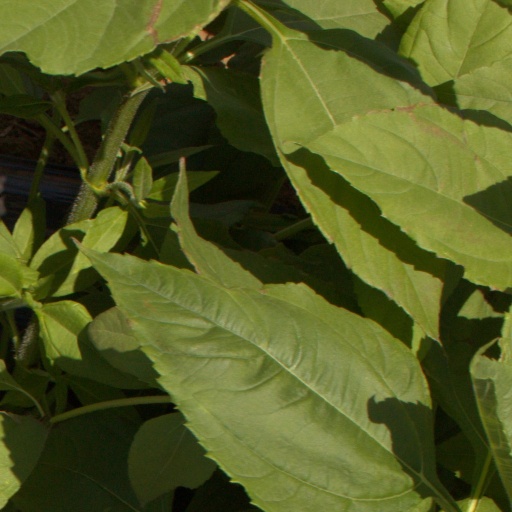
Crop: Jerusalem artichoke